Marianna Palka

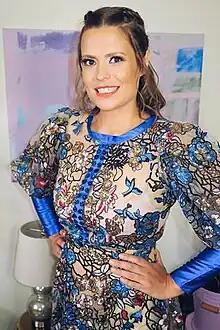
Palka in 2019

Marianna Bronislawa Barbara Palka (born 7 September 1981) is a Scottish actress, producer, director, and writer. She is the writer, director and star of the film "Good Dick", which screened at the Sundance Film Festival.